Korea Spotlight

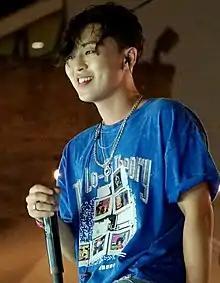
DPR Live, 2018 Korea Spotlight

"KPNO '16" was held on March 16, at a first-time location in Austin, The Belmont with performers Zion.T and band The Session, Dean, Mamamoo, Love X Stereo, Haihm, Bye Bye Badman, Victim Mentality.